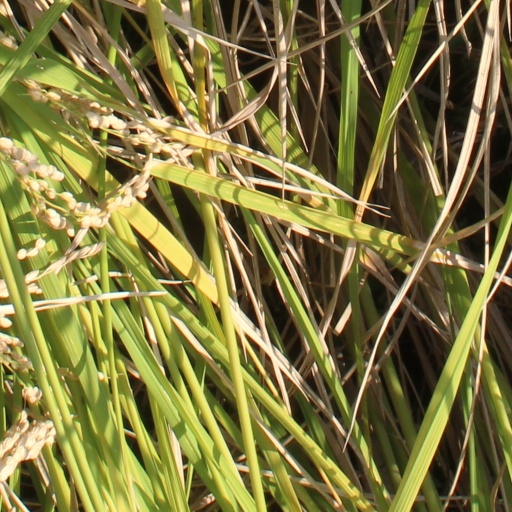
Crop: rice